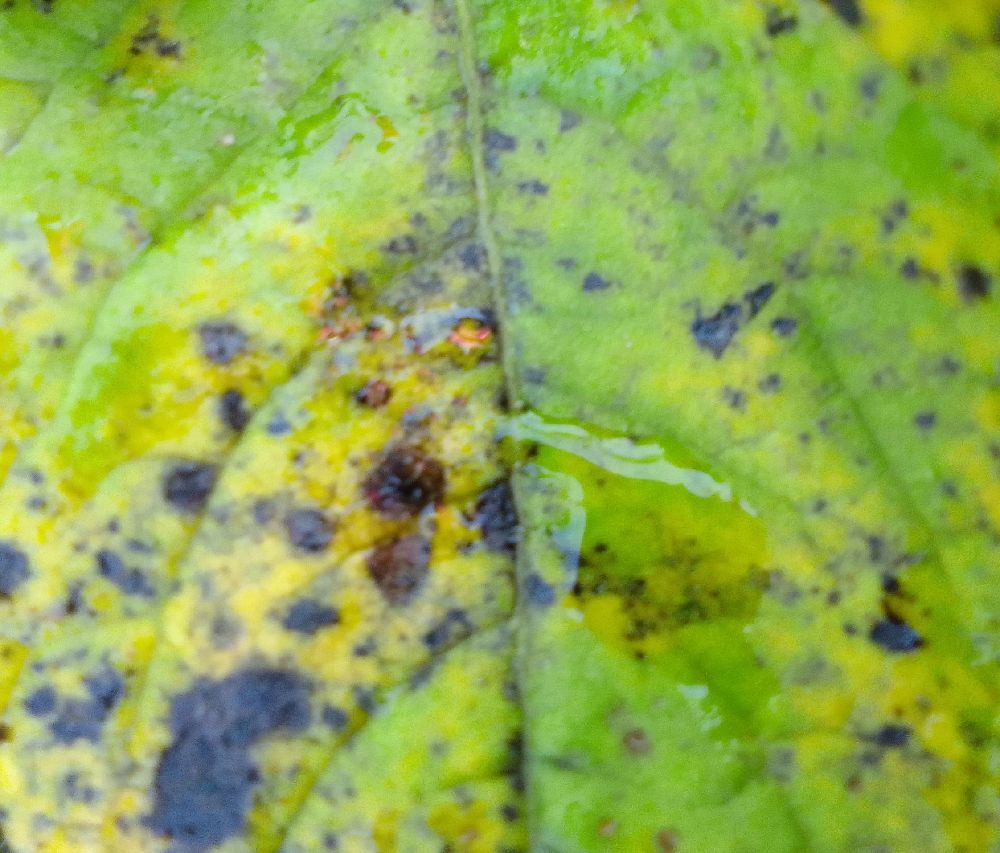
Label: Early blight